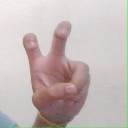
अक्षर: ई